Steam railcar

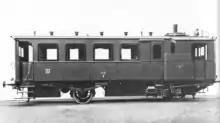
A steam railcar built by Esslingen in 1905 for the Royal Württemberg State Railways

At the beginning of the 20th century Société Valentin Purrey patented a steam engine that was used in railcars. Built in Bordeaux by 1903 fifty cars had been built, including 40 to the Compagnie Générale des Omnibus-Paris. Also, Buffaud & Robatel built a steam railcar for the metre gauge "Chemin de fer de Kayes au Niger" in Mali.